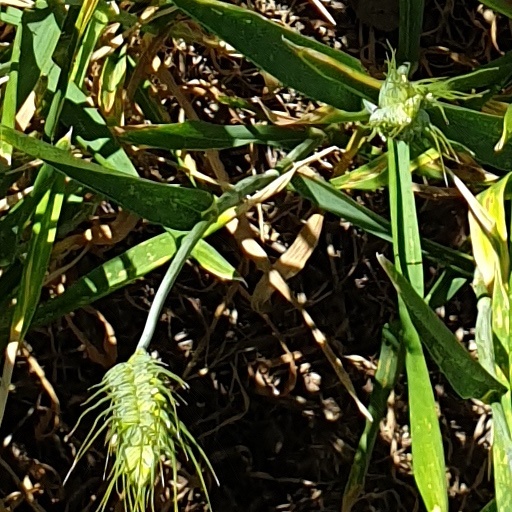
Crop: wheat